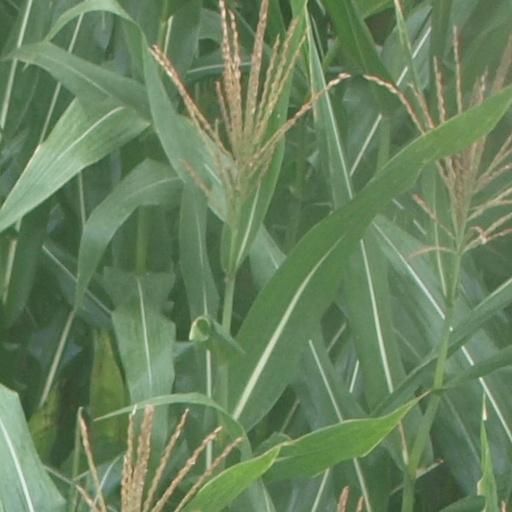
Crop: maize; corn